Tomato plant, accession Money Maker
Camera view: tilt-top (135 deg); turntable rotation: 270 degrees
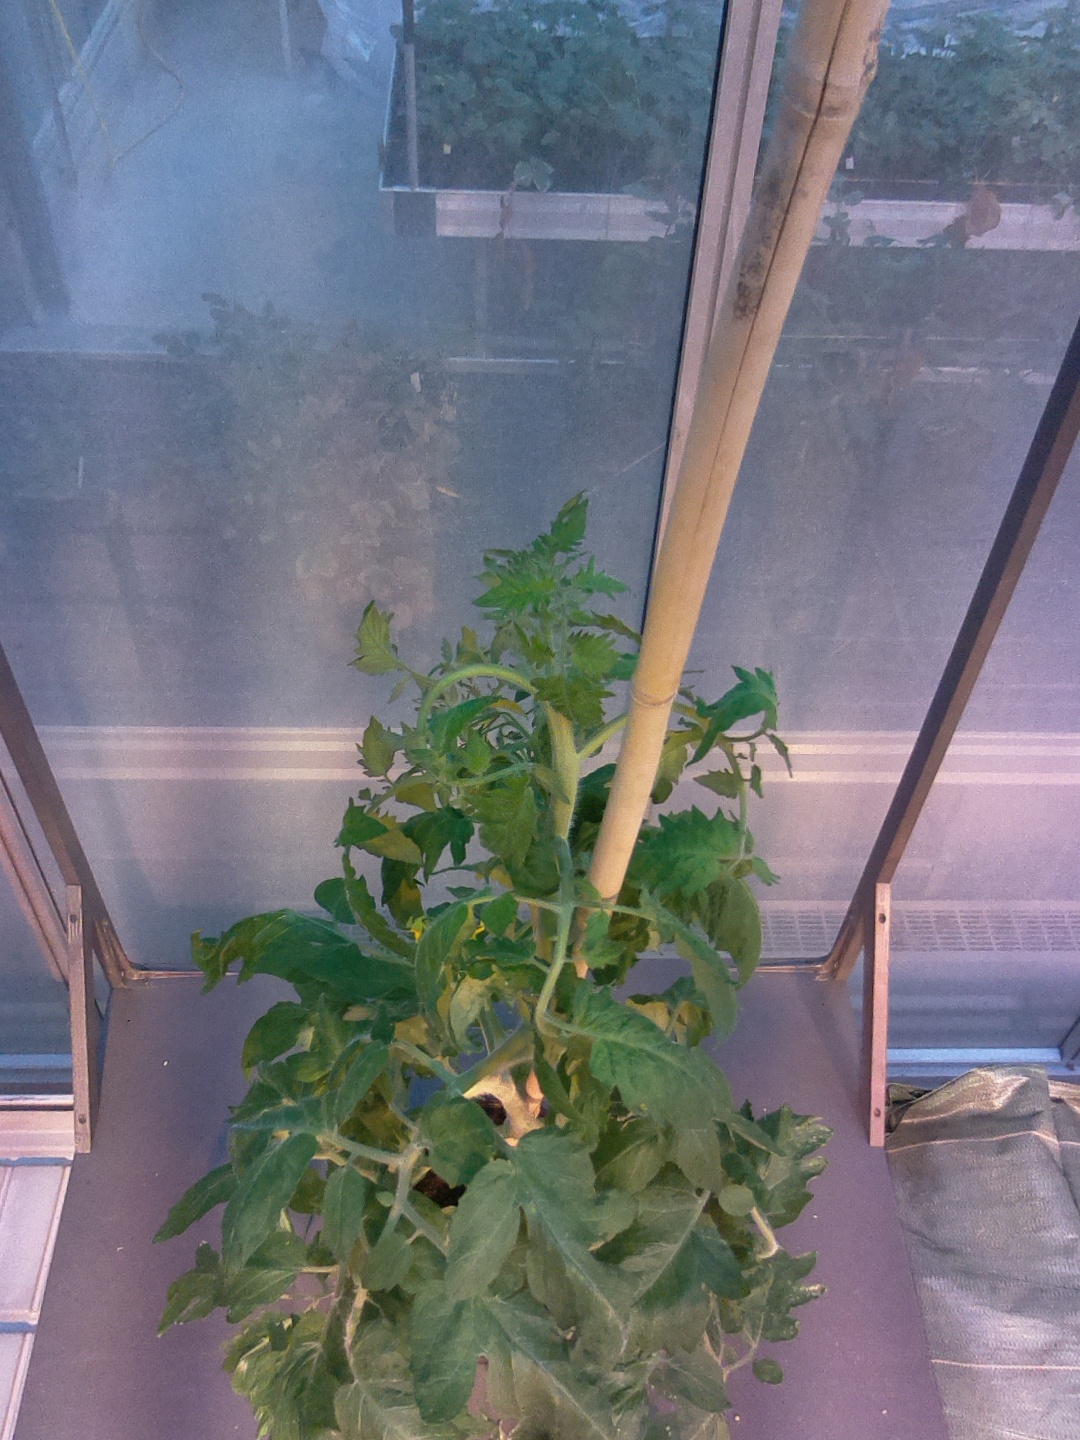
BBCH growth stage 66: Full flowering, 60%-70% of flowers open, more petals falling